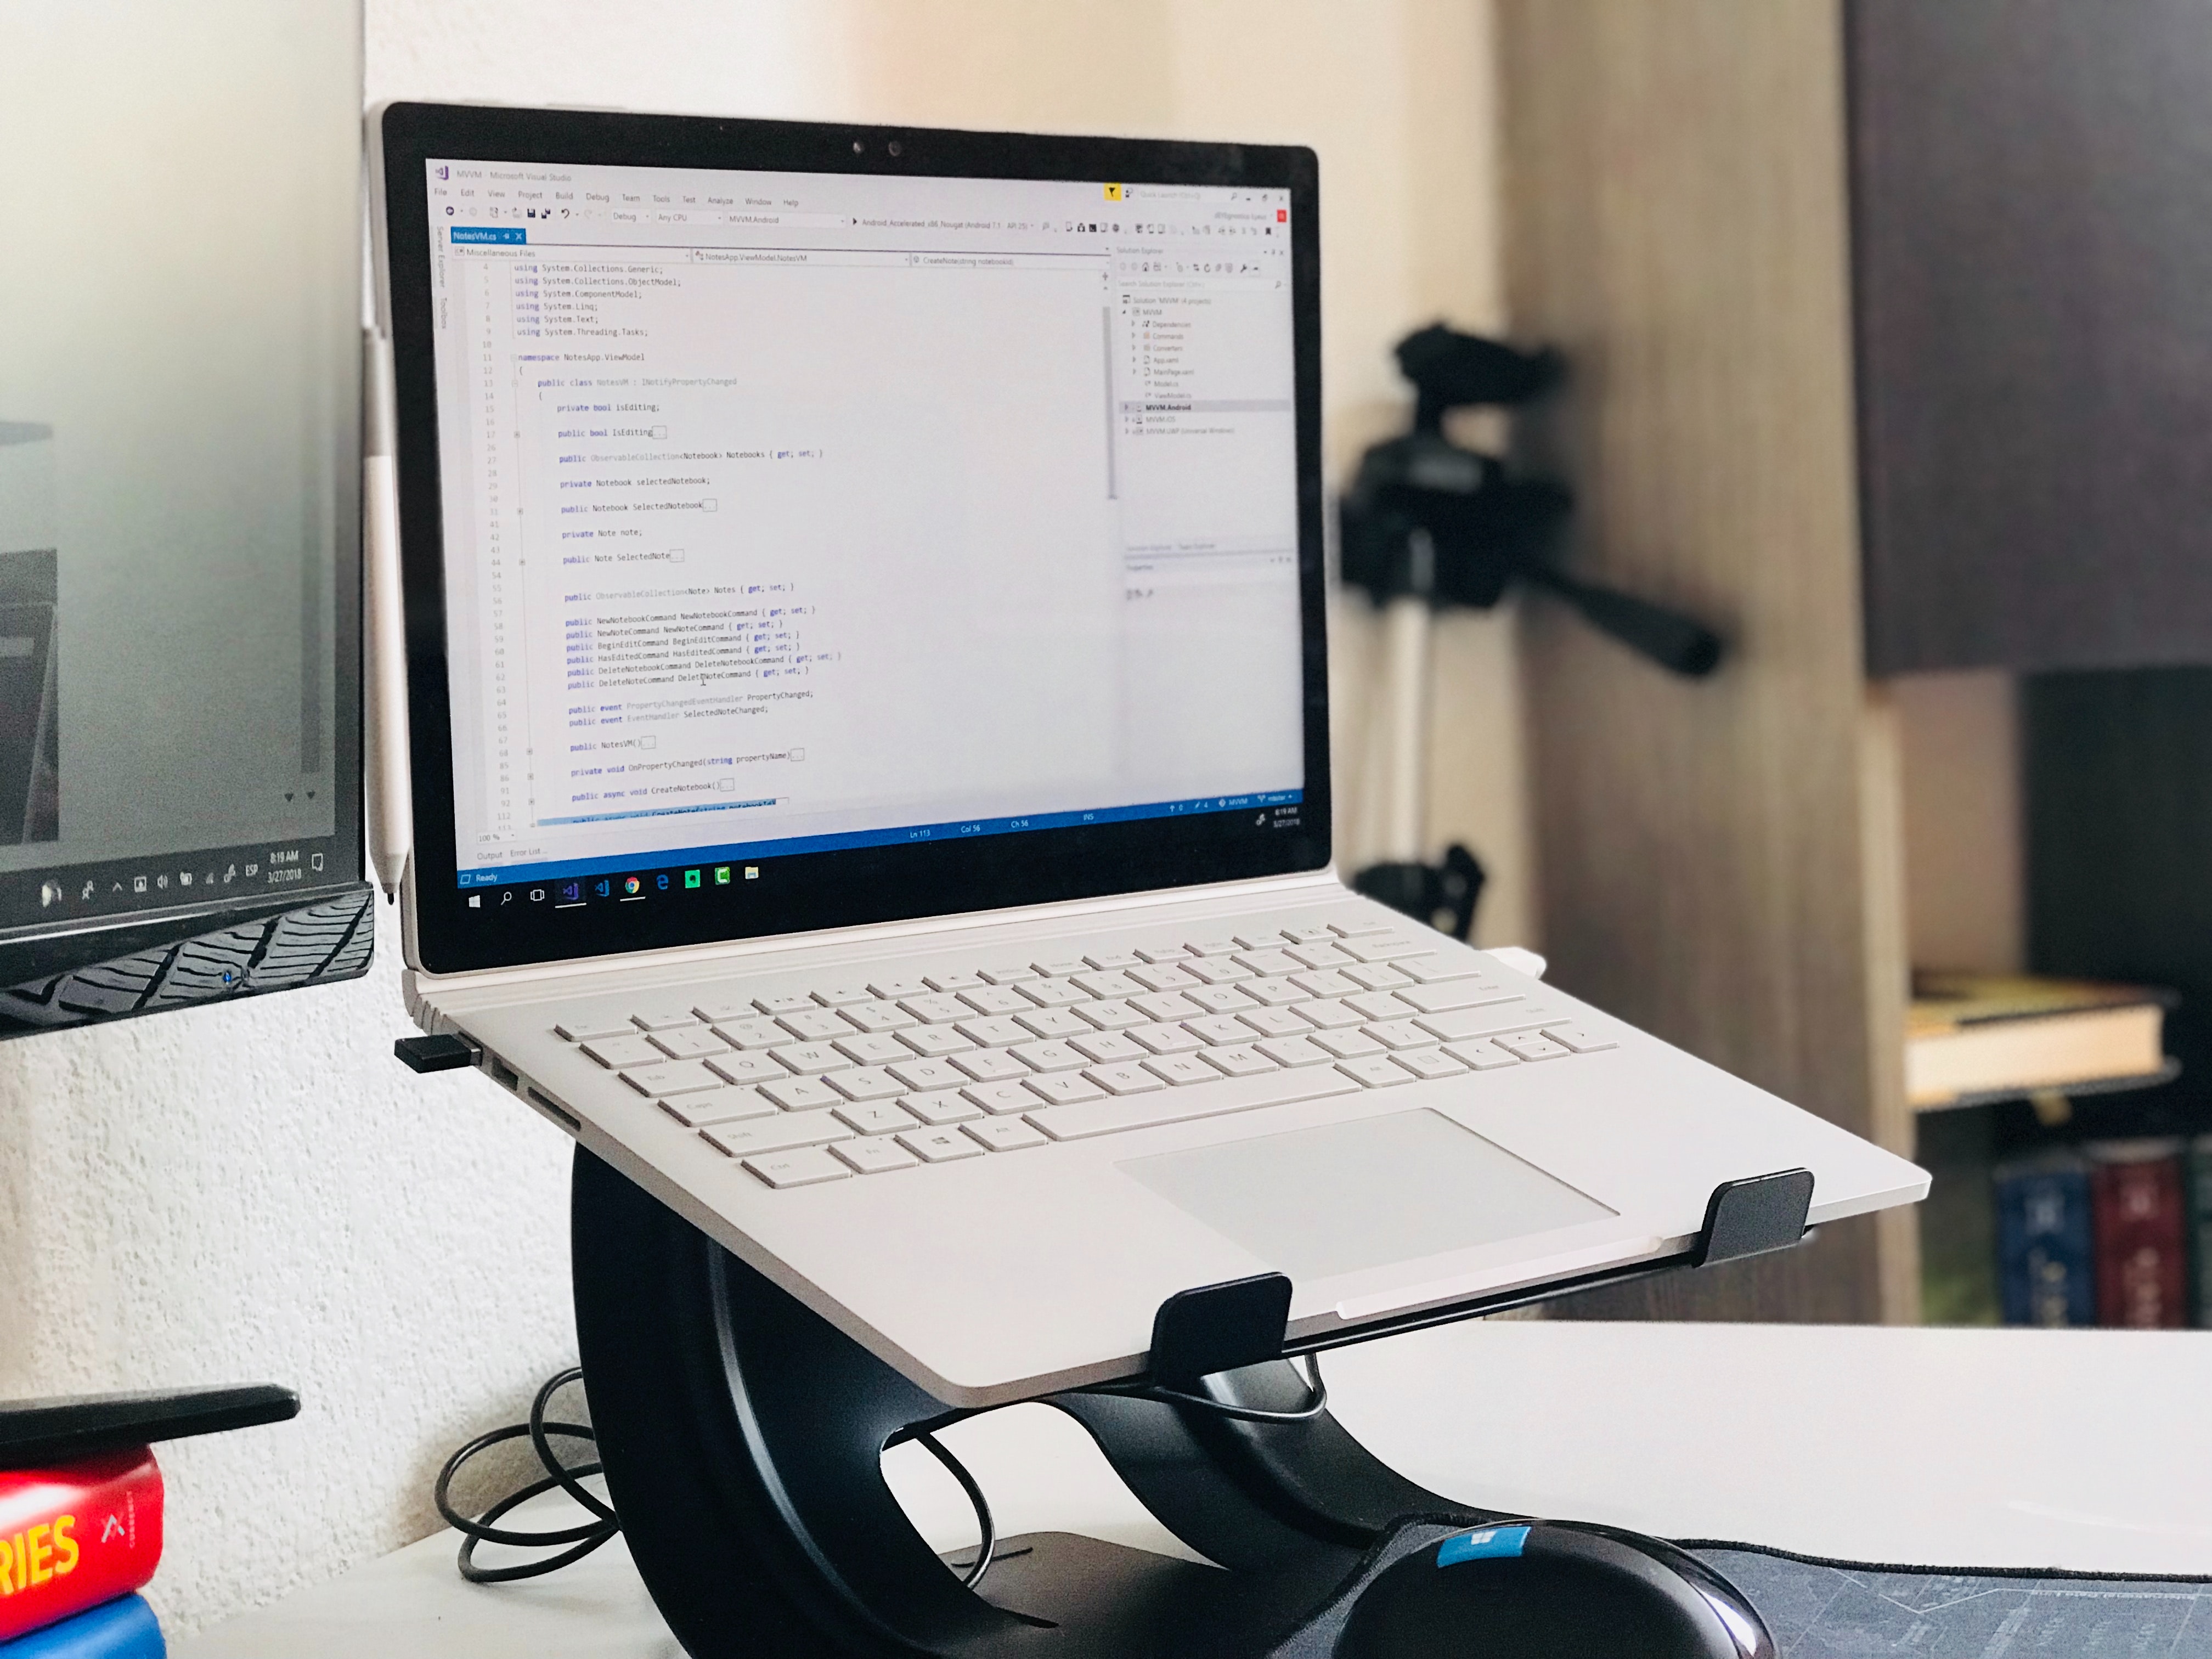
computer monitor, personal computer, desktop computer, electronic device, technology, desk, computer, computer desk, office, laptop, computer keyboard, furniture, display device, output device, gadget, screen, computer hardware, computer accessory, vehicle, input device, netbook, Computer terminal